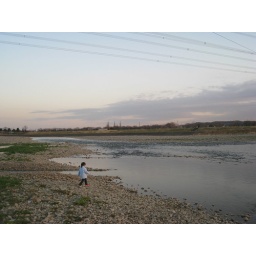
girl by the river